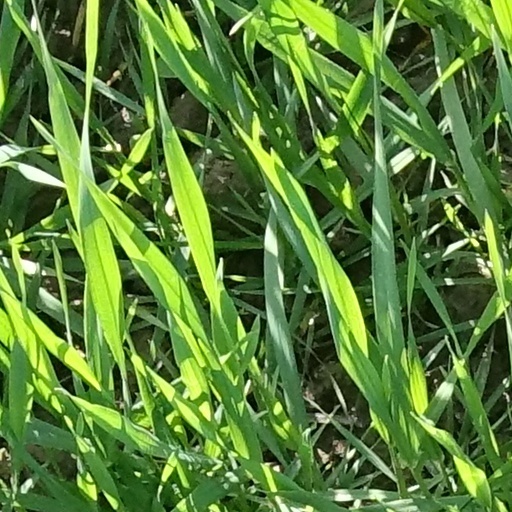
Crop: wheat